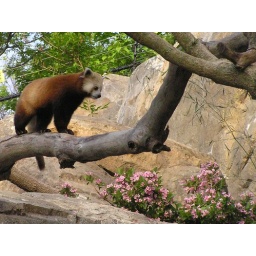
P5020507   10 month old red panda female Shama at Smithsonian's National Zoo in Washington, DC